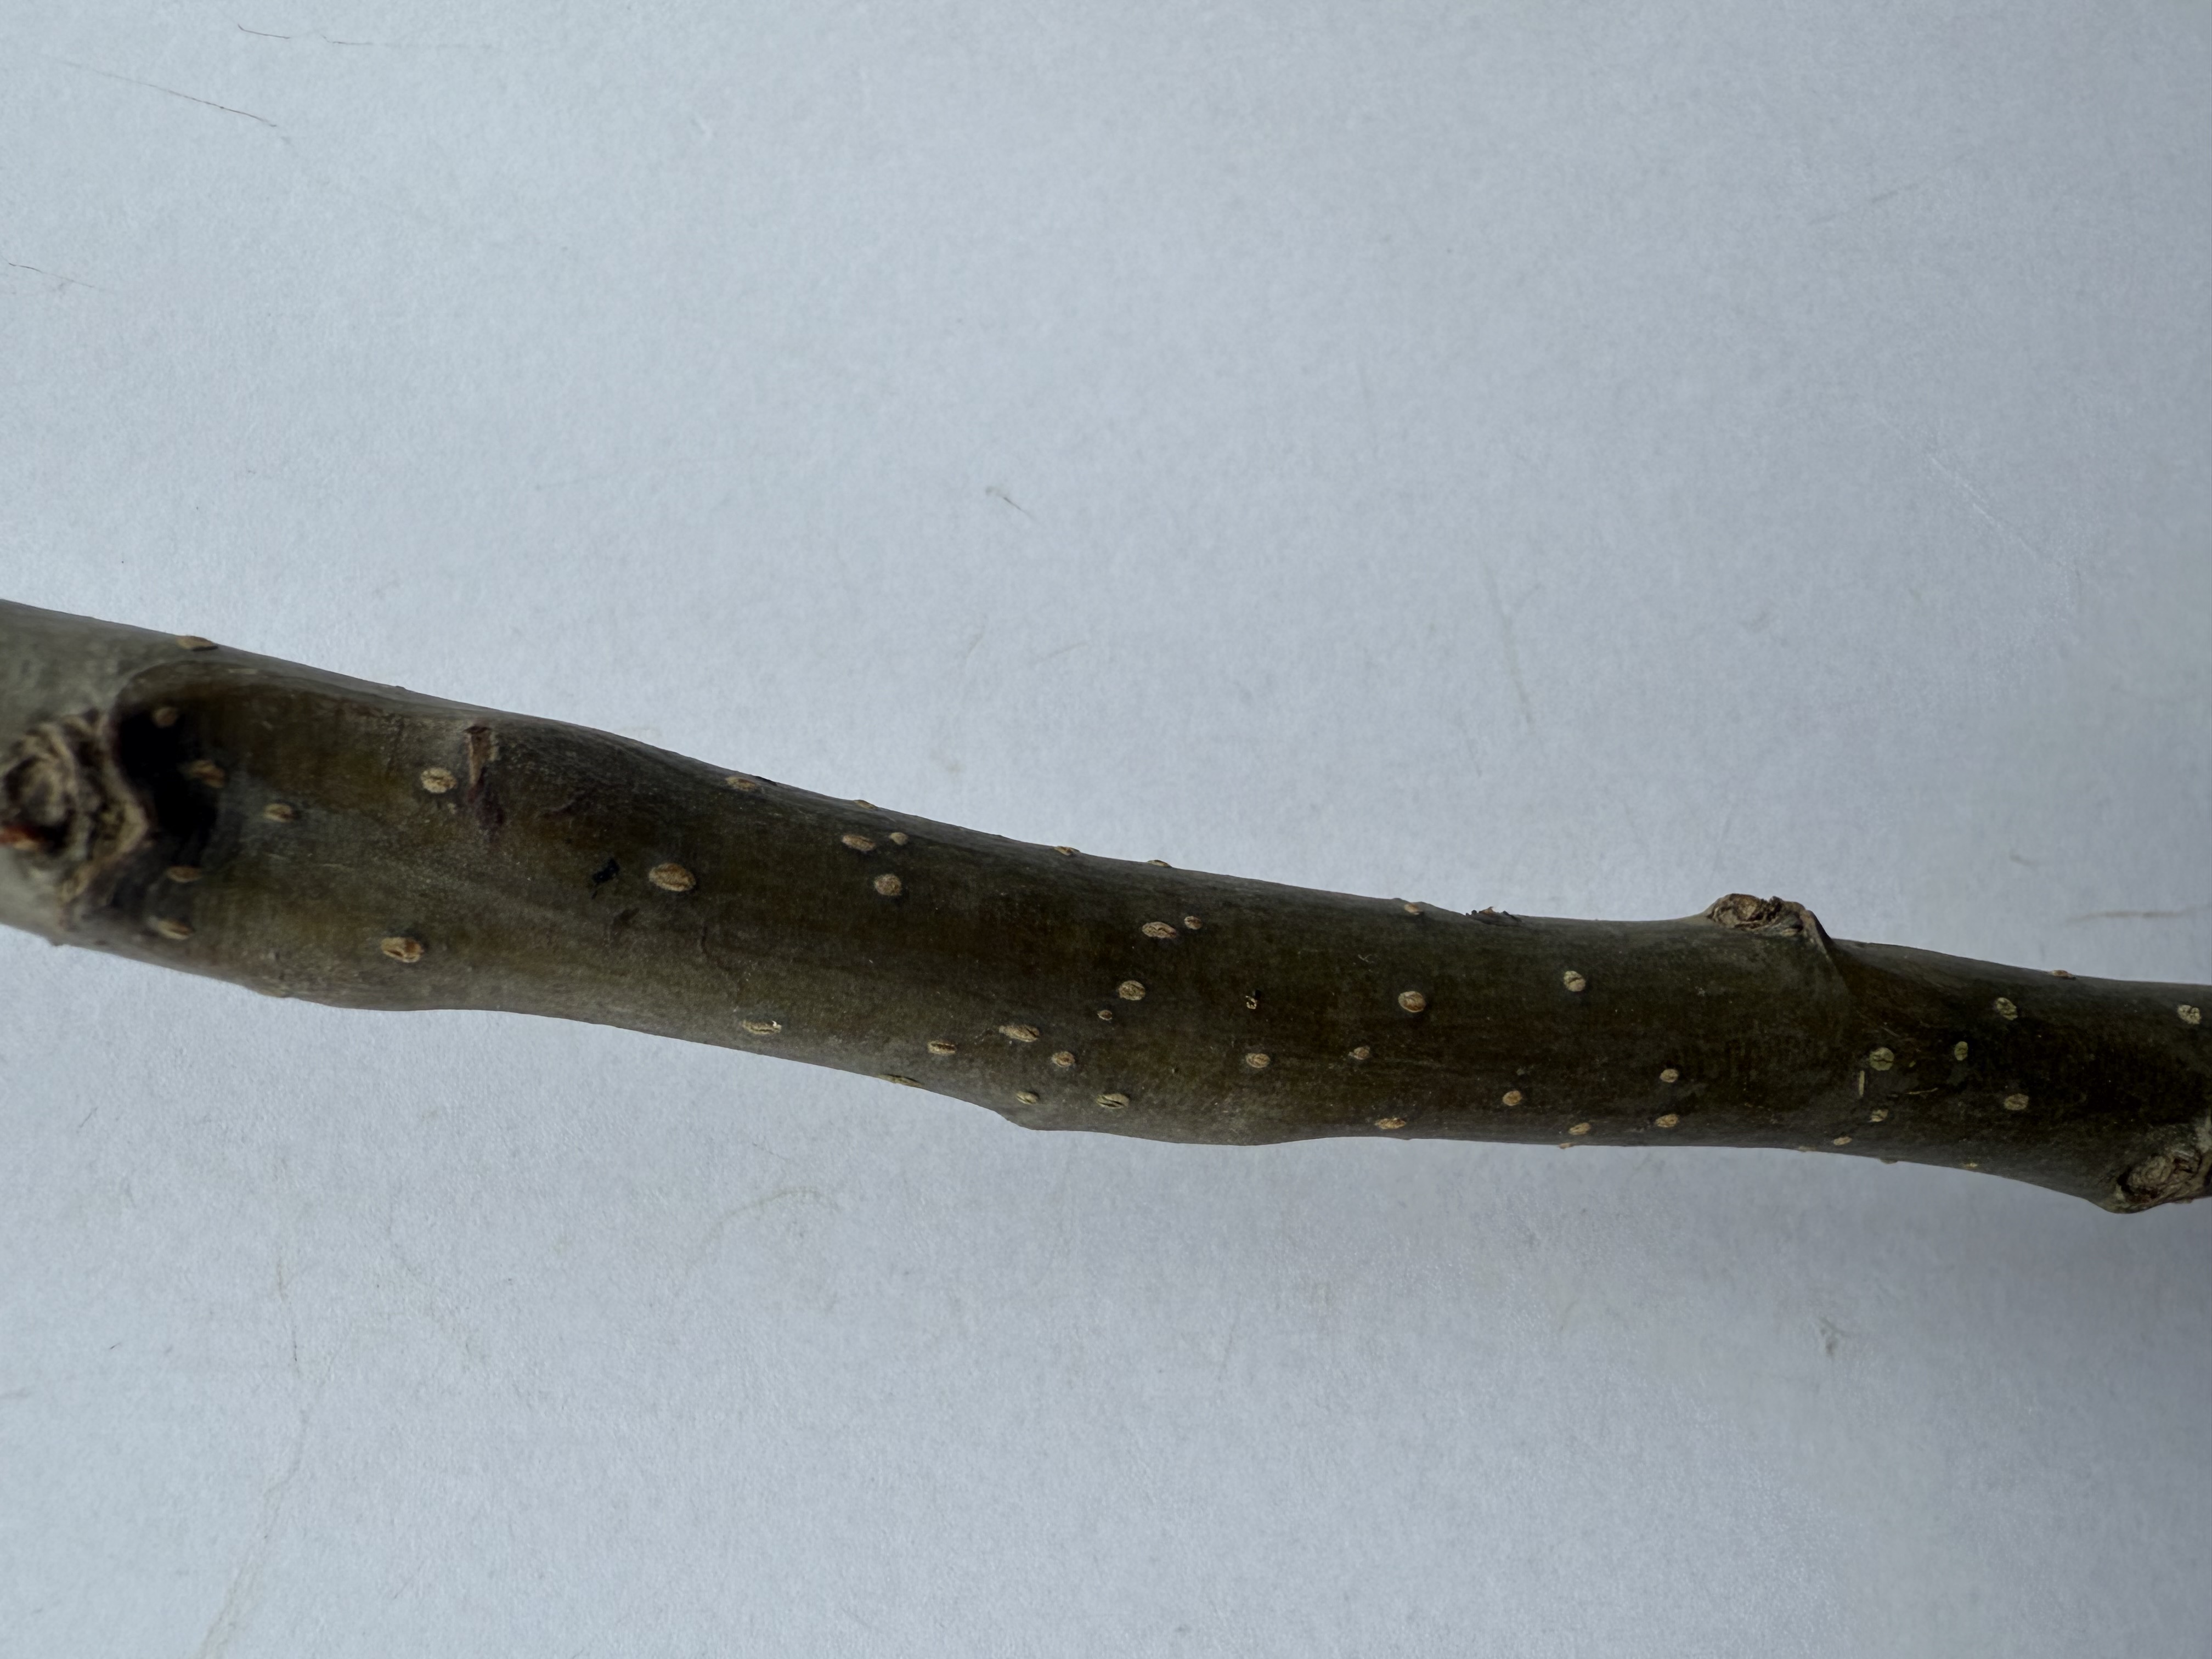
Variety: Nashi Pear